Afonso Pena

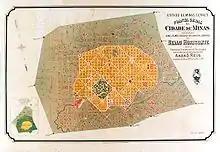
Belo Horizonte's city plan, drawn up by the New Capital Construction Committee, headed by engineer Aarão Reis, 1895

On the night of 14 November 1889, low-ranking officers and students from the rebelled. They left their barracks to attack the government. Afonso Celso took refuge in the Army Headquarters. At dawn on the 15th, the rebels went to get Benjamin Constant to lead them. Once informed of what was happening, Deodoro da Fonseca left his home, despite being seriously ill, and went to lead the troops, who positioned their cannons against the Army HQ. There was no resistance. A provisional government was organized at night. It was the end of the monarchy in the country and the beginning of the First Brazilian Republic.